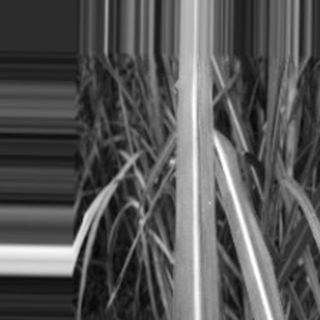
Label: sugarcane_bacterial_blight